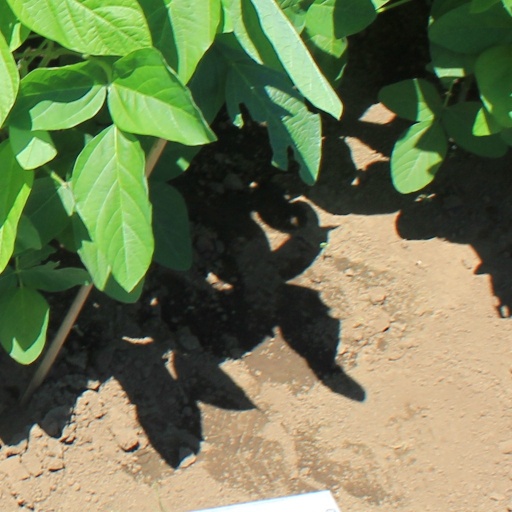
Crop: soybean